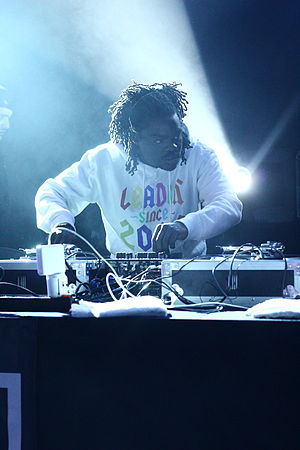
Dj
En DJ
DJ anvendes også som forkortelse for Dansk Journalistforbund.